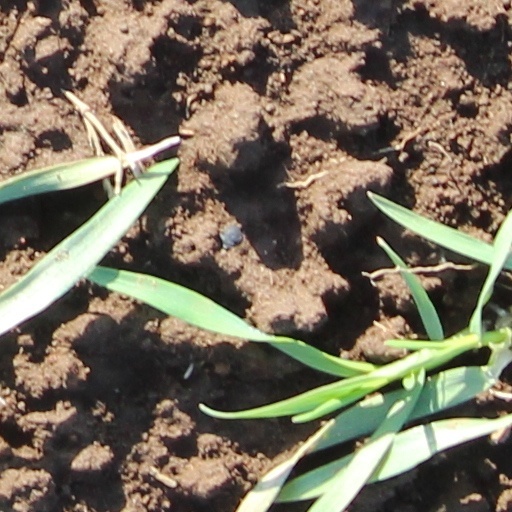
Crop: wheat